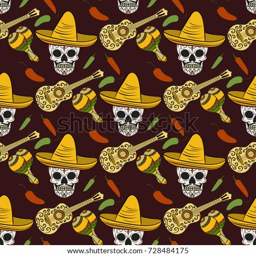
sugar skulls with chili pepper , guitar , sombrero , maracas .